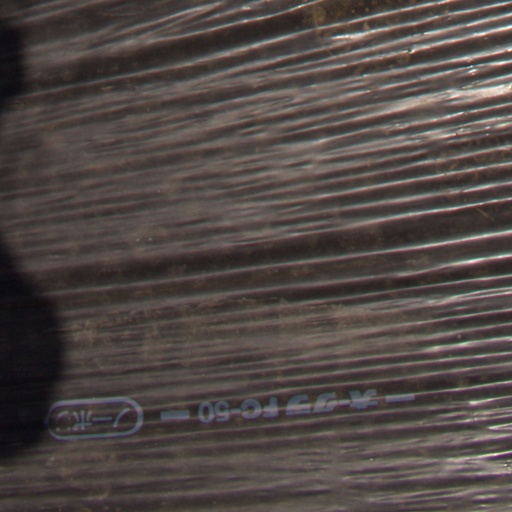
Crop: Jerusalem artichoke